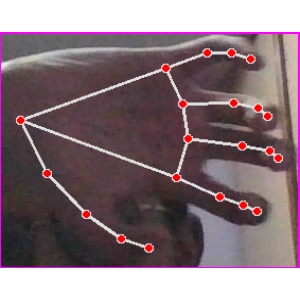
अक्षर: त